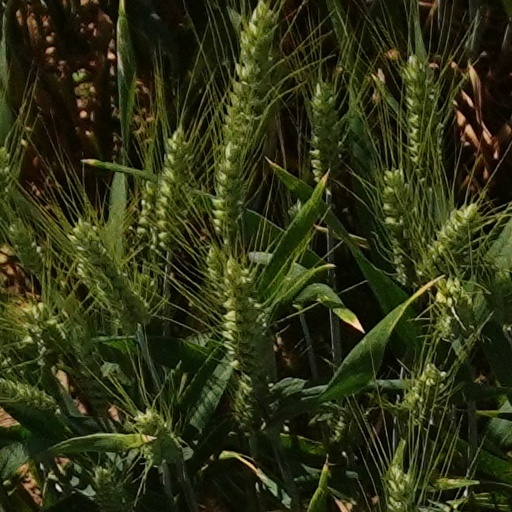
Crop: wheat